Beit Castel

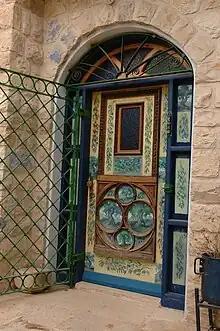
Door in the Beit Castel gallery, created by Yaacov Hadad and Rolly Schaffer

The Beit Castel gallery (House Of Castel), is a gallery in the Artists' Colony of Safed (Also known as "Tzfat" or "Zefat"). The gallery hosts art of a diverse range of artists from the Artists' Quarter of Safed with a special focus on the golden age of art in Safed.